Humanitarian response by national governments to the 2010 Haiti earthquake

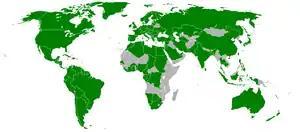
Helping Haiti by the whole countries financially.

The humanitarian response by national governments to the 2010 Haiti earthquake included numerous national governments from around the world pledging to send humanitarian aid to the Haitian people. The United Nations Office for the Coordination of Humanitarian Affairs (OCHA) and ReliefWeb are coordinating and tracking this aid.